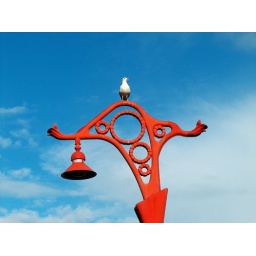
Sea gull on red lamp post in La Coruna, Spain.